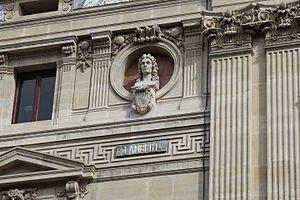
Buste de Cambert au Palais Garnier à Paris.
Robert Cambert est un organiste et compositeur français né à Paris vers 1628 et mort à Londres en février ou mars 1677.